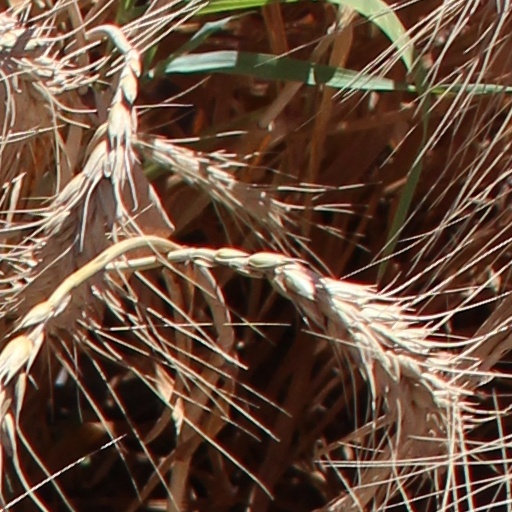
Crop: wheat